List of headmasters of St. Bees School

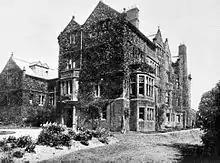
School House, the residence of headmasters since 1886.

The list of headmasters of St. Bees School includes the men and one woman who have held the headmastership of St. Bees School in west Cumbria (formerly the county of Cumberland). Under the statutes drawn up by the school's founder, Archbishop Edmund Grindal, the headmaster of the school was chosen by the Provost of the Queen's College, Oxford. This state of affairs lasted until 1879 when a "new scheme" came into place and the board of governors had a greater say in the appointment.